Albert Davis Taylor

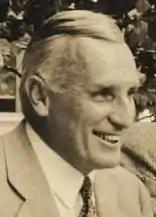
A.D. Taylor in 1937

Albert Davis Taylor (July 8, 1883 – January 8, 1951) was an American landscape architect and author, notable for his many gardens and his promotion of garden shows. He designed parks and other public works, subdivisions and private estates, primarily in Ohio.